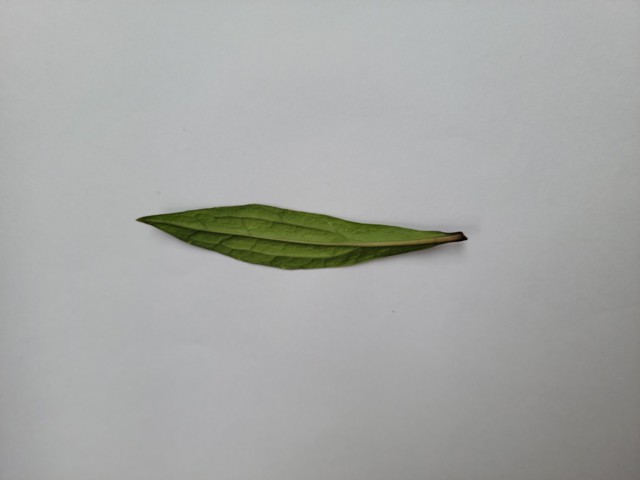
Plant: ayapan